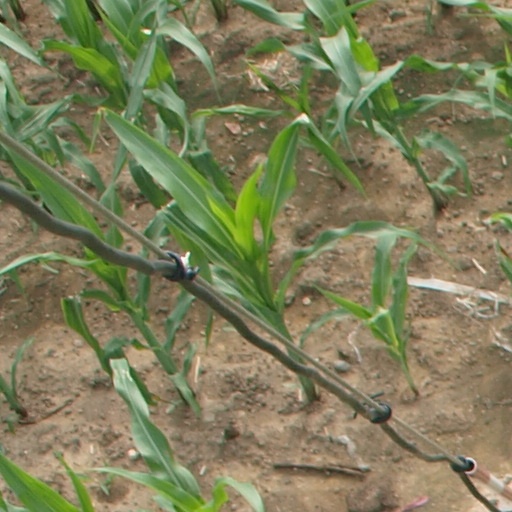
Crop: maize; corn